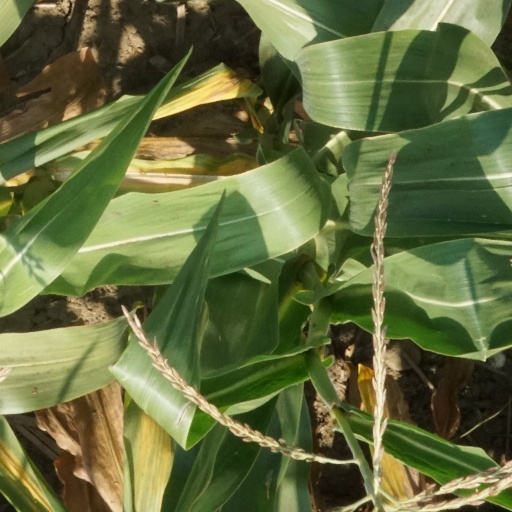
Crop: maize; corn